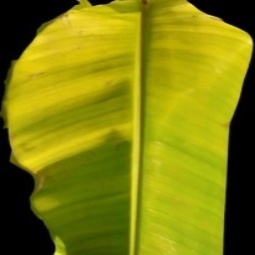
Label: Sulphur